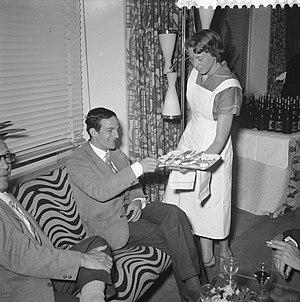
François Truffaut, né le 6 février 1932 à Paris et mort le 21 octobre 1984 à Neuilly-sur-Seine, est un cinéaste français, figure majeure de la Nouvelle Vague et auteur entre 1958 et 1979 d'au moins une douzaine de comédies dramatiques largement autobiographiques regardées à travers le monde comme des œuvres ayant, dans les suites d'Abel Gance, Jean Renoir, Jean Cocteau, Roberto Rossellini, révolutionné la narration cinématographique.